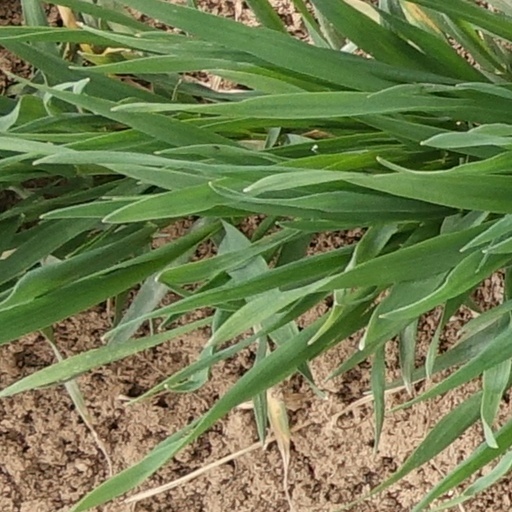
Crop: wheat